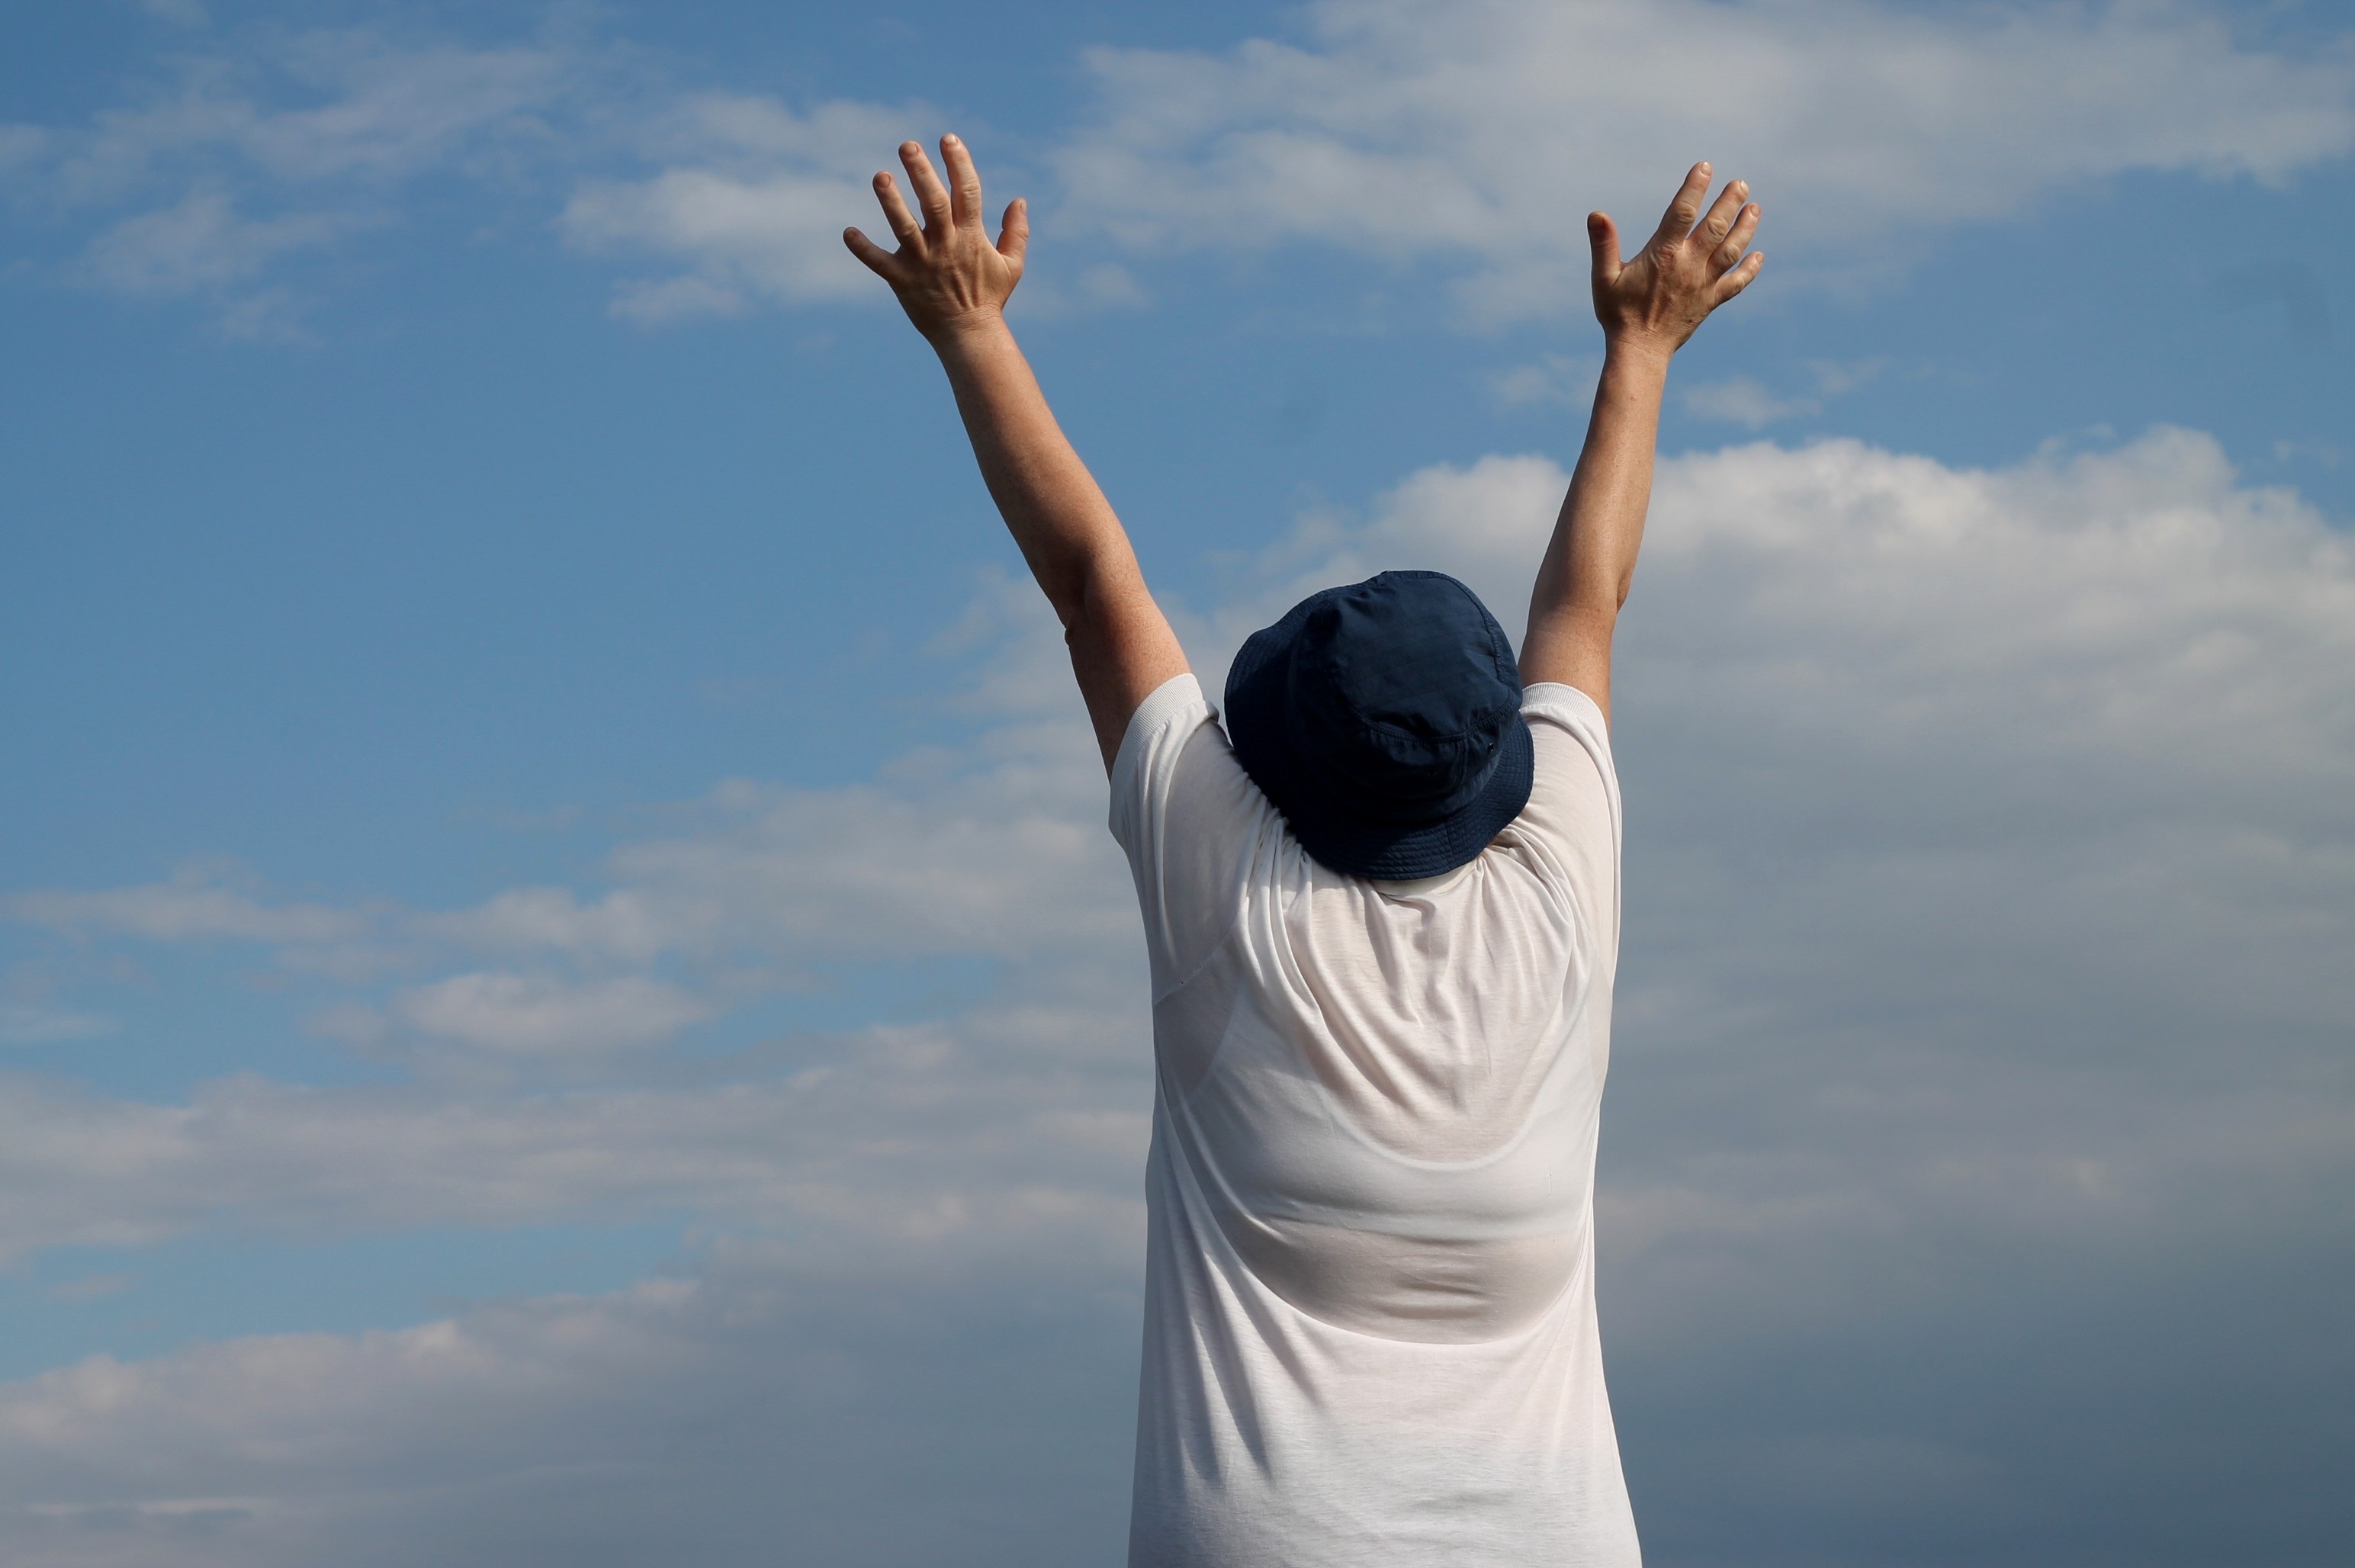
hand, cloud, sky, woman, sunlight, summer, statue, finger, heaven, blue, trip, clouds, one, happy, happiness, hands, beauty, pleasure, force, atmosphere of earth